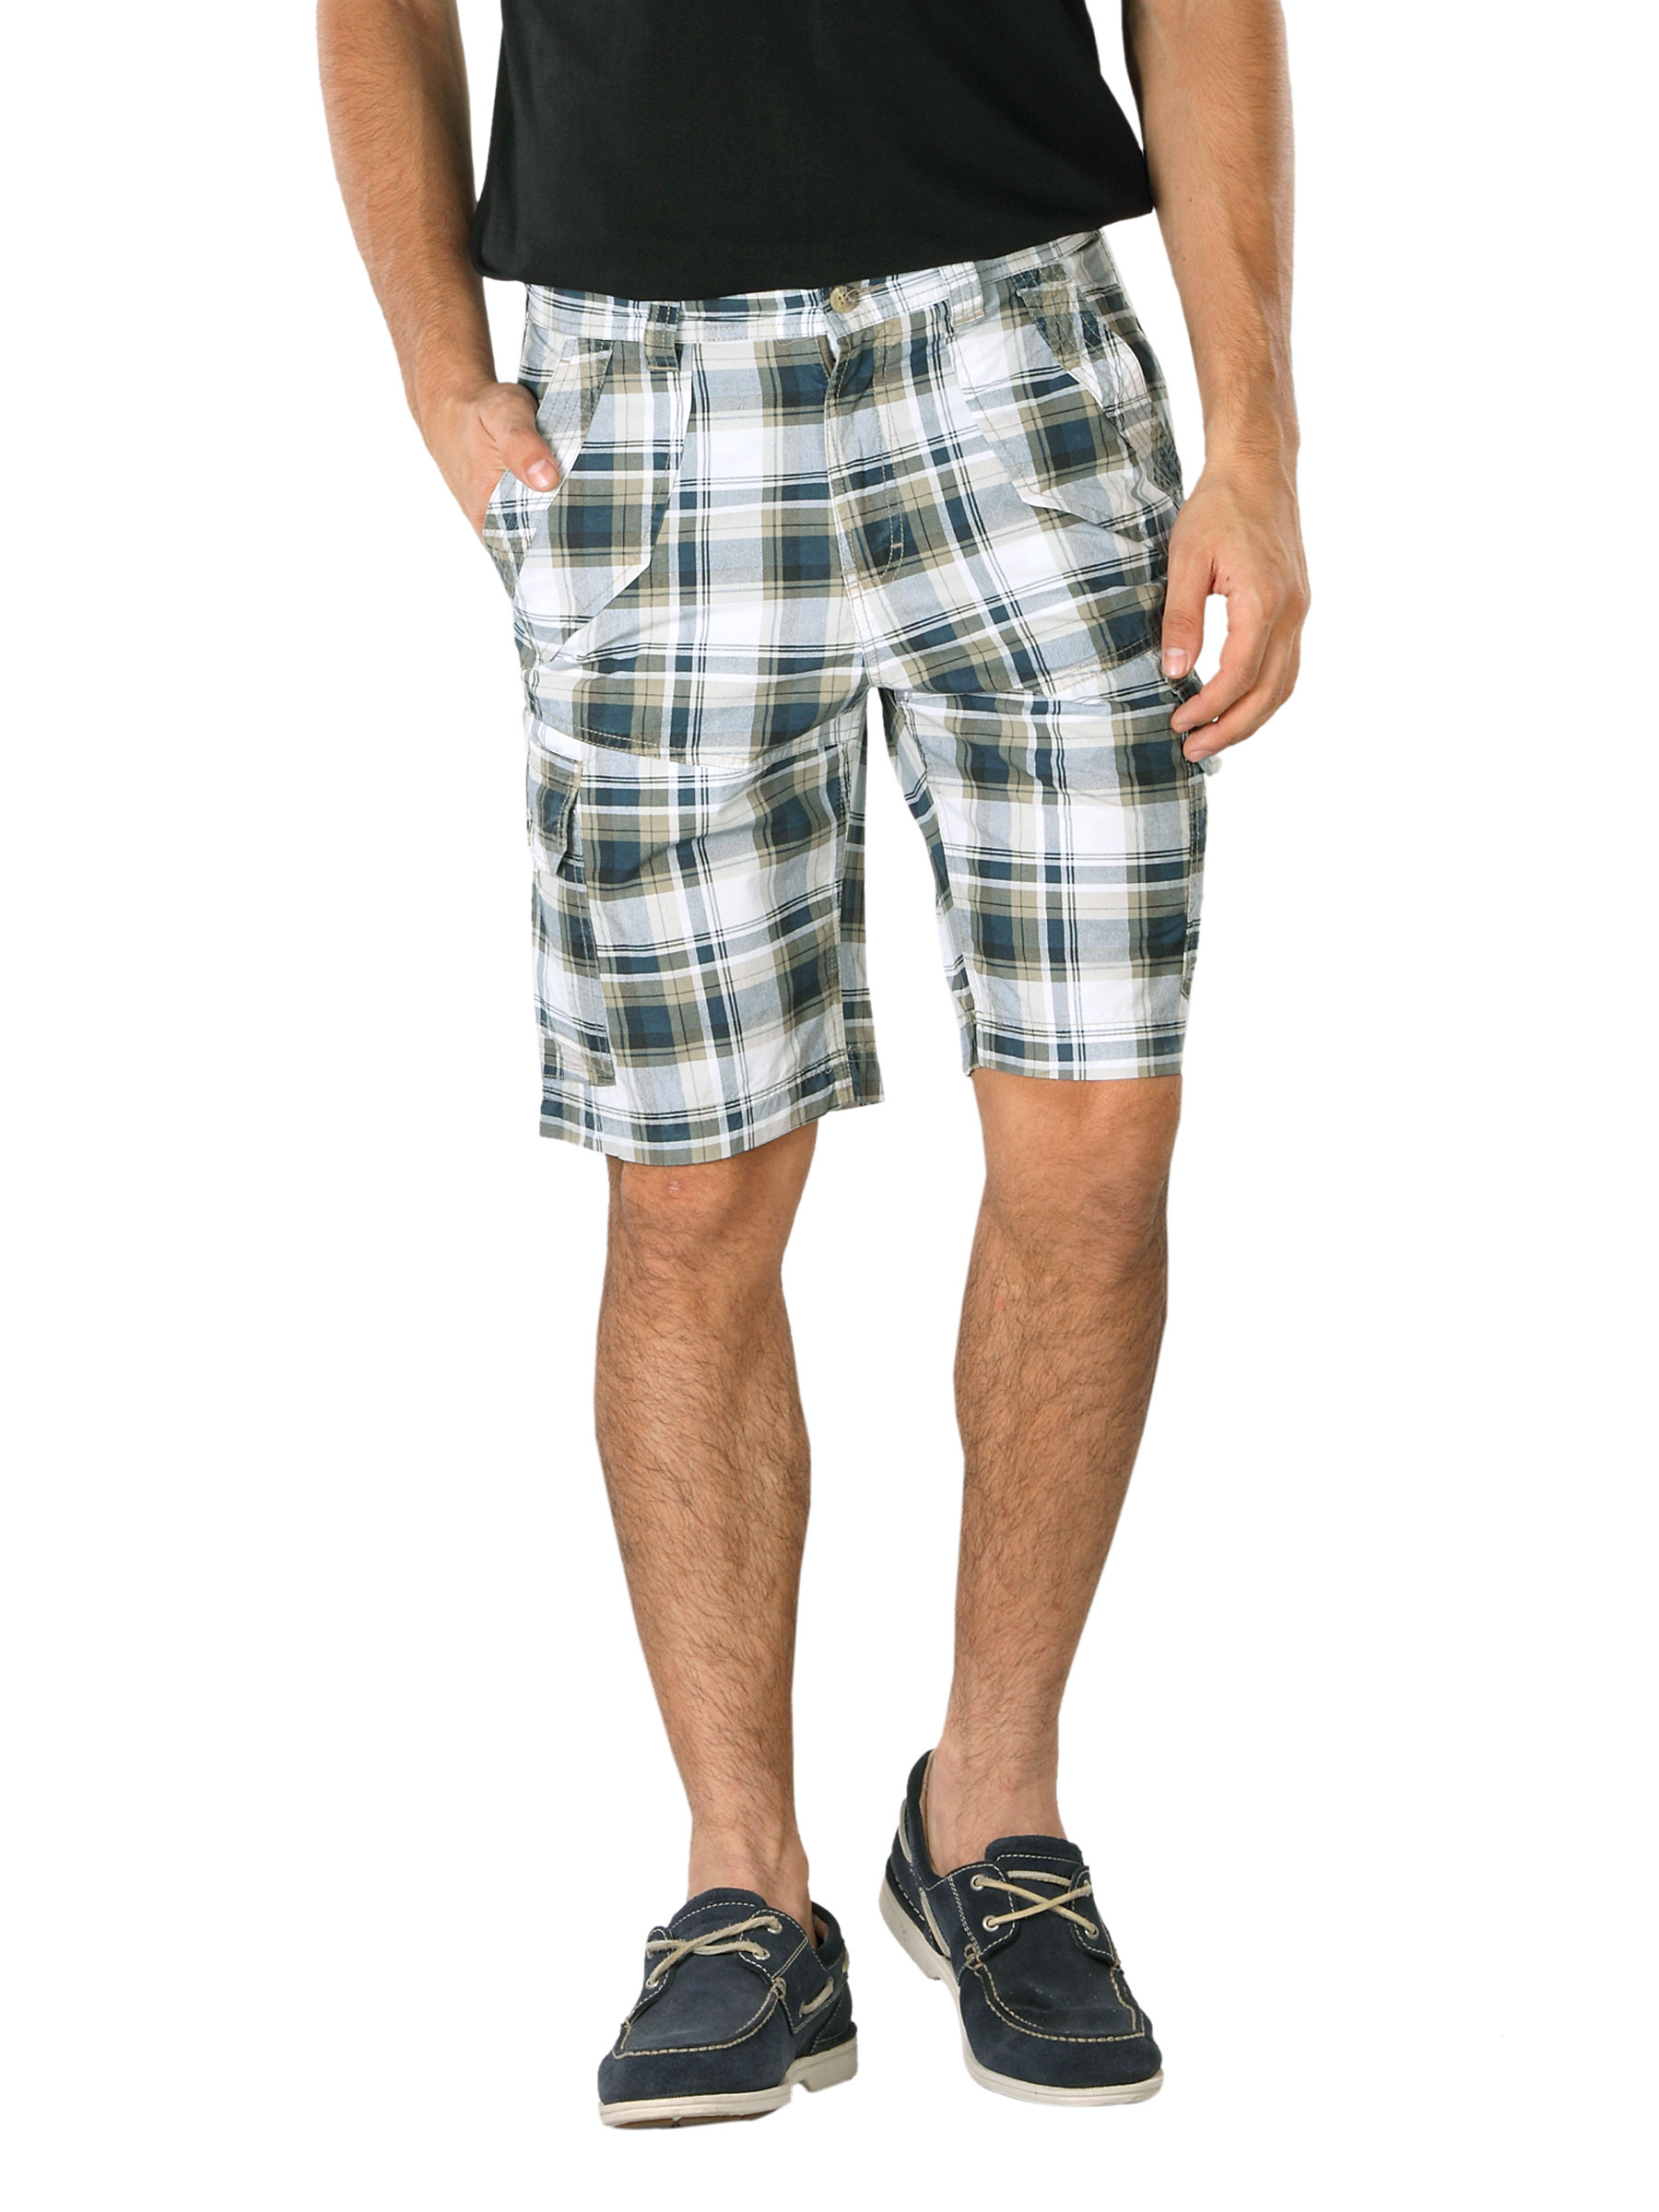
Indigo Nation Men Check White And Khaki Shorts
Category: Apparel / Bottomwear / Shorts
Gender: Men
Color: Beige
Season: Summer 2012
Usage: Casual